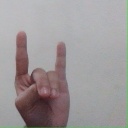
अक्षर: श